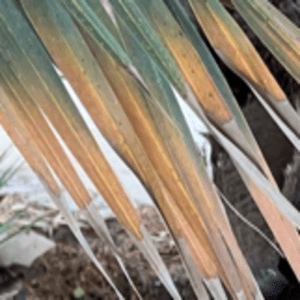
Label: Potassium Deficiency